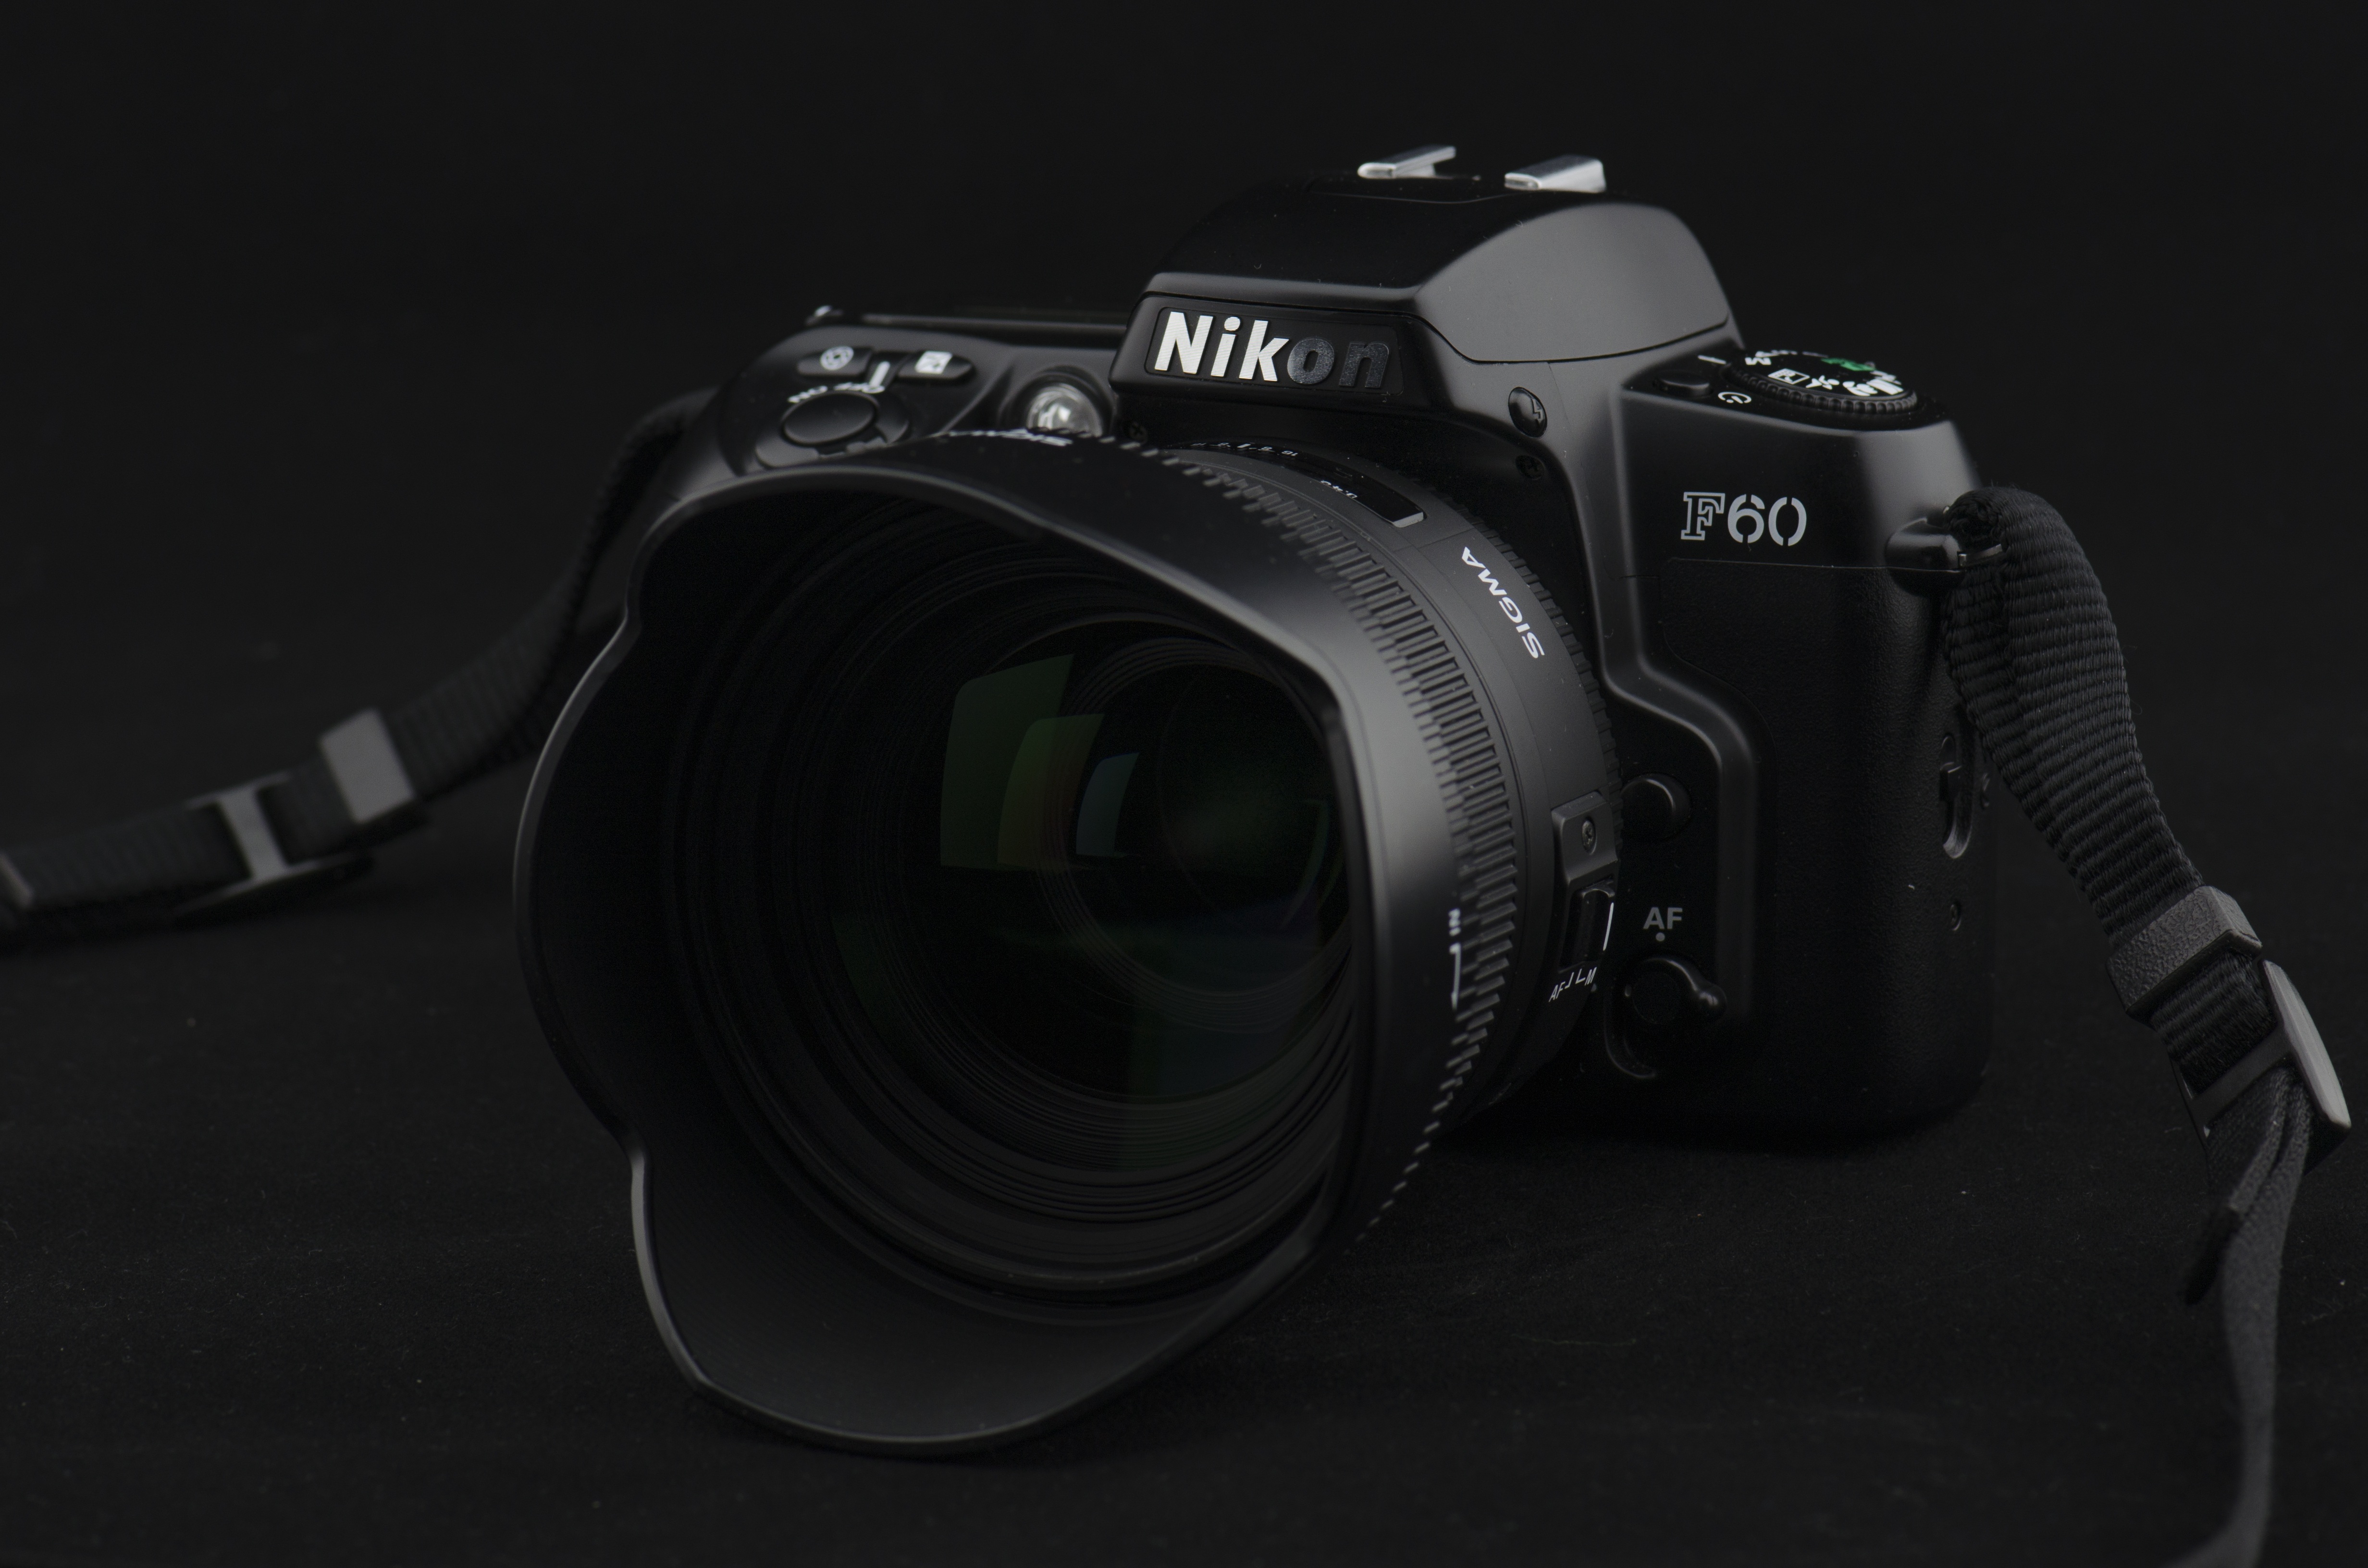
camera, photography, slr, nikon, black, reflex camera, digital camera, camera lens, f60, digital slr, single lens reflex camera, cameras optics, mirrorless interchangeable lens camera